Bobbi Kristina Brown

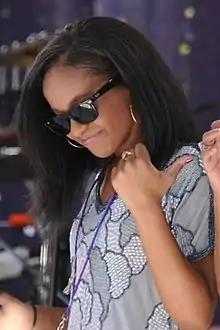
Brown in 2009

Bobbi Kristina Brown (March 4, 1993 – July 26, 2015) was an American reality television personality and singer. She was the only child of singers Whitney Houston and Bobby Brown. Her parents' fame kept Brown in the public eye, as did her appearances on the reality show "Being Bobby Brown".